Early Indians

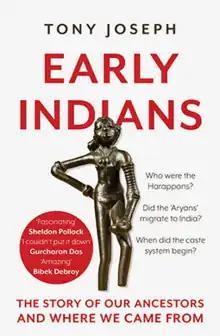

Early Indians: The Story of Our Ancestors and Where We Came From is a 2018 nonfiction book written by Indian journalist Tony Joseph, that focuses on the ancestors of people living in South Asia today. Joseph goes 65,000 years into the past—when anatomically modern humans first made their way from Africa into the Indian subcontinent. The book relies on research findings from six major disciplines: history, archaeology, linguistics, population genetics, philology, and epigraphy, and includes path-breaking ancient DNA research of recent years. It also relies on the extensive study titled "The Genomic Formation of Central and South Asia", co-authored by 92 scientists from around the world and co-directed by geneticist David Reich of Harvard Medical School, in which ancient DNA was used. The book has been translated into Bengali, Tamil, Hindi, Odia, Telugu, Marathi, Malayalam, Gujarati, and other languages.